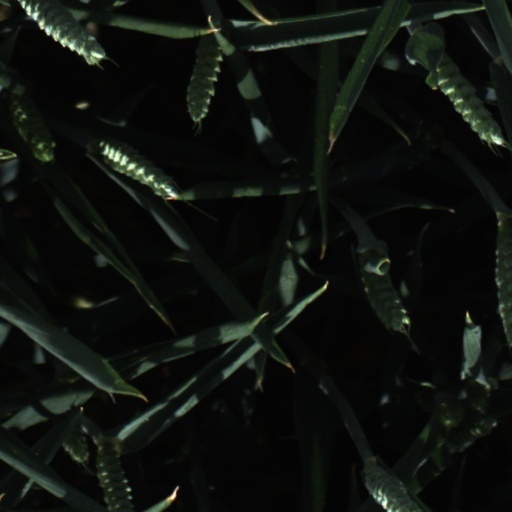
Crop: wheat